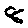
Label: 8